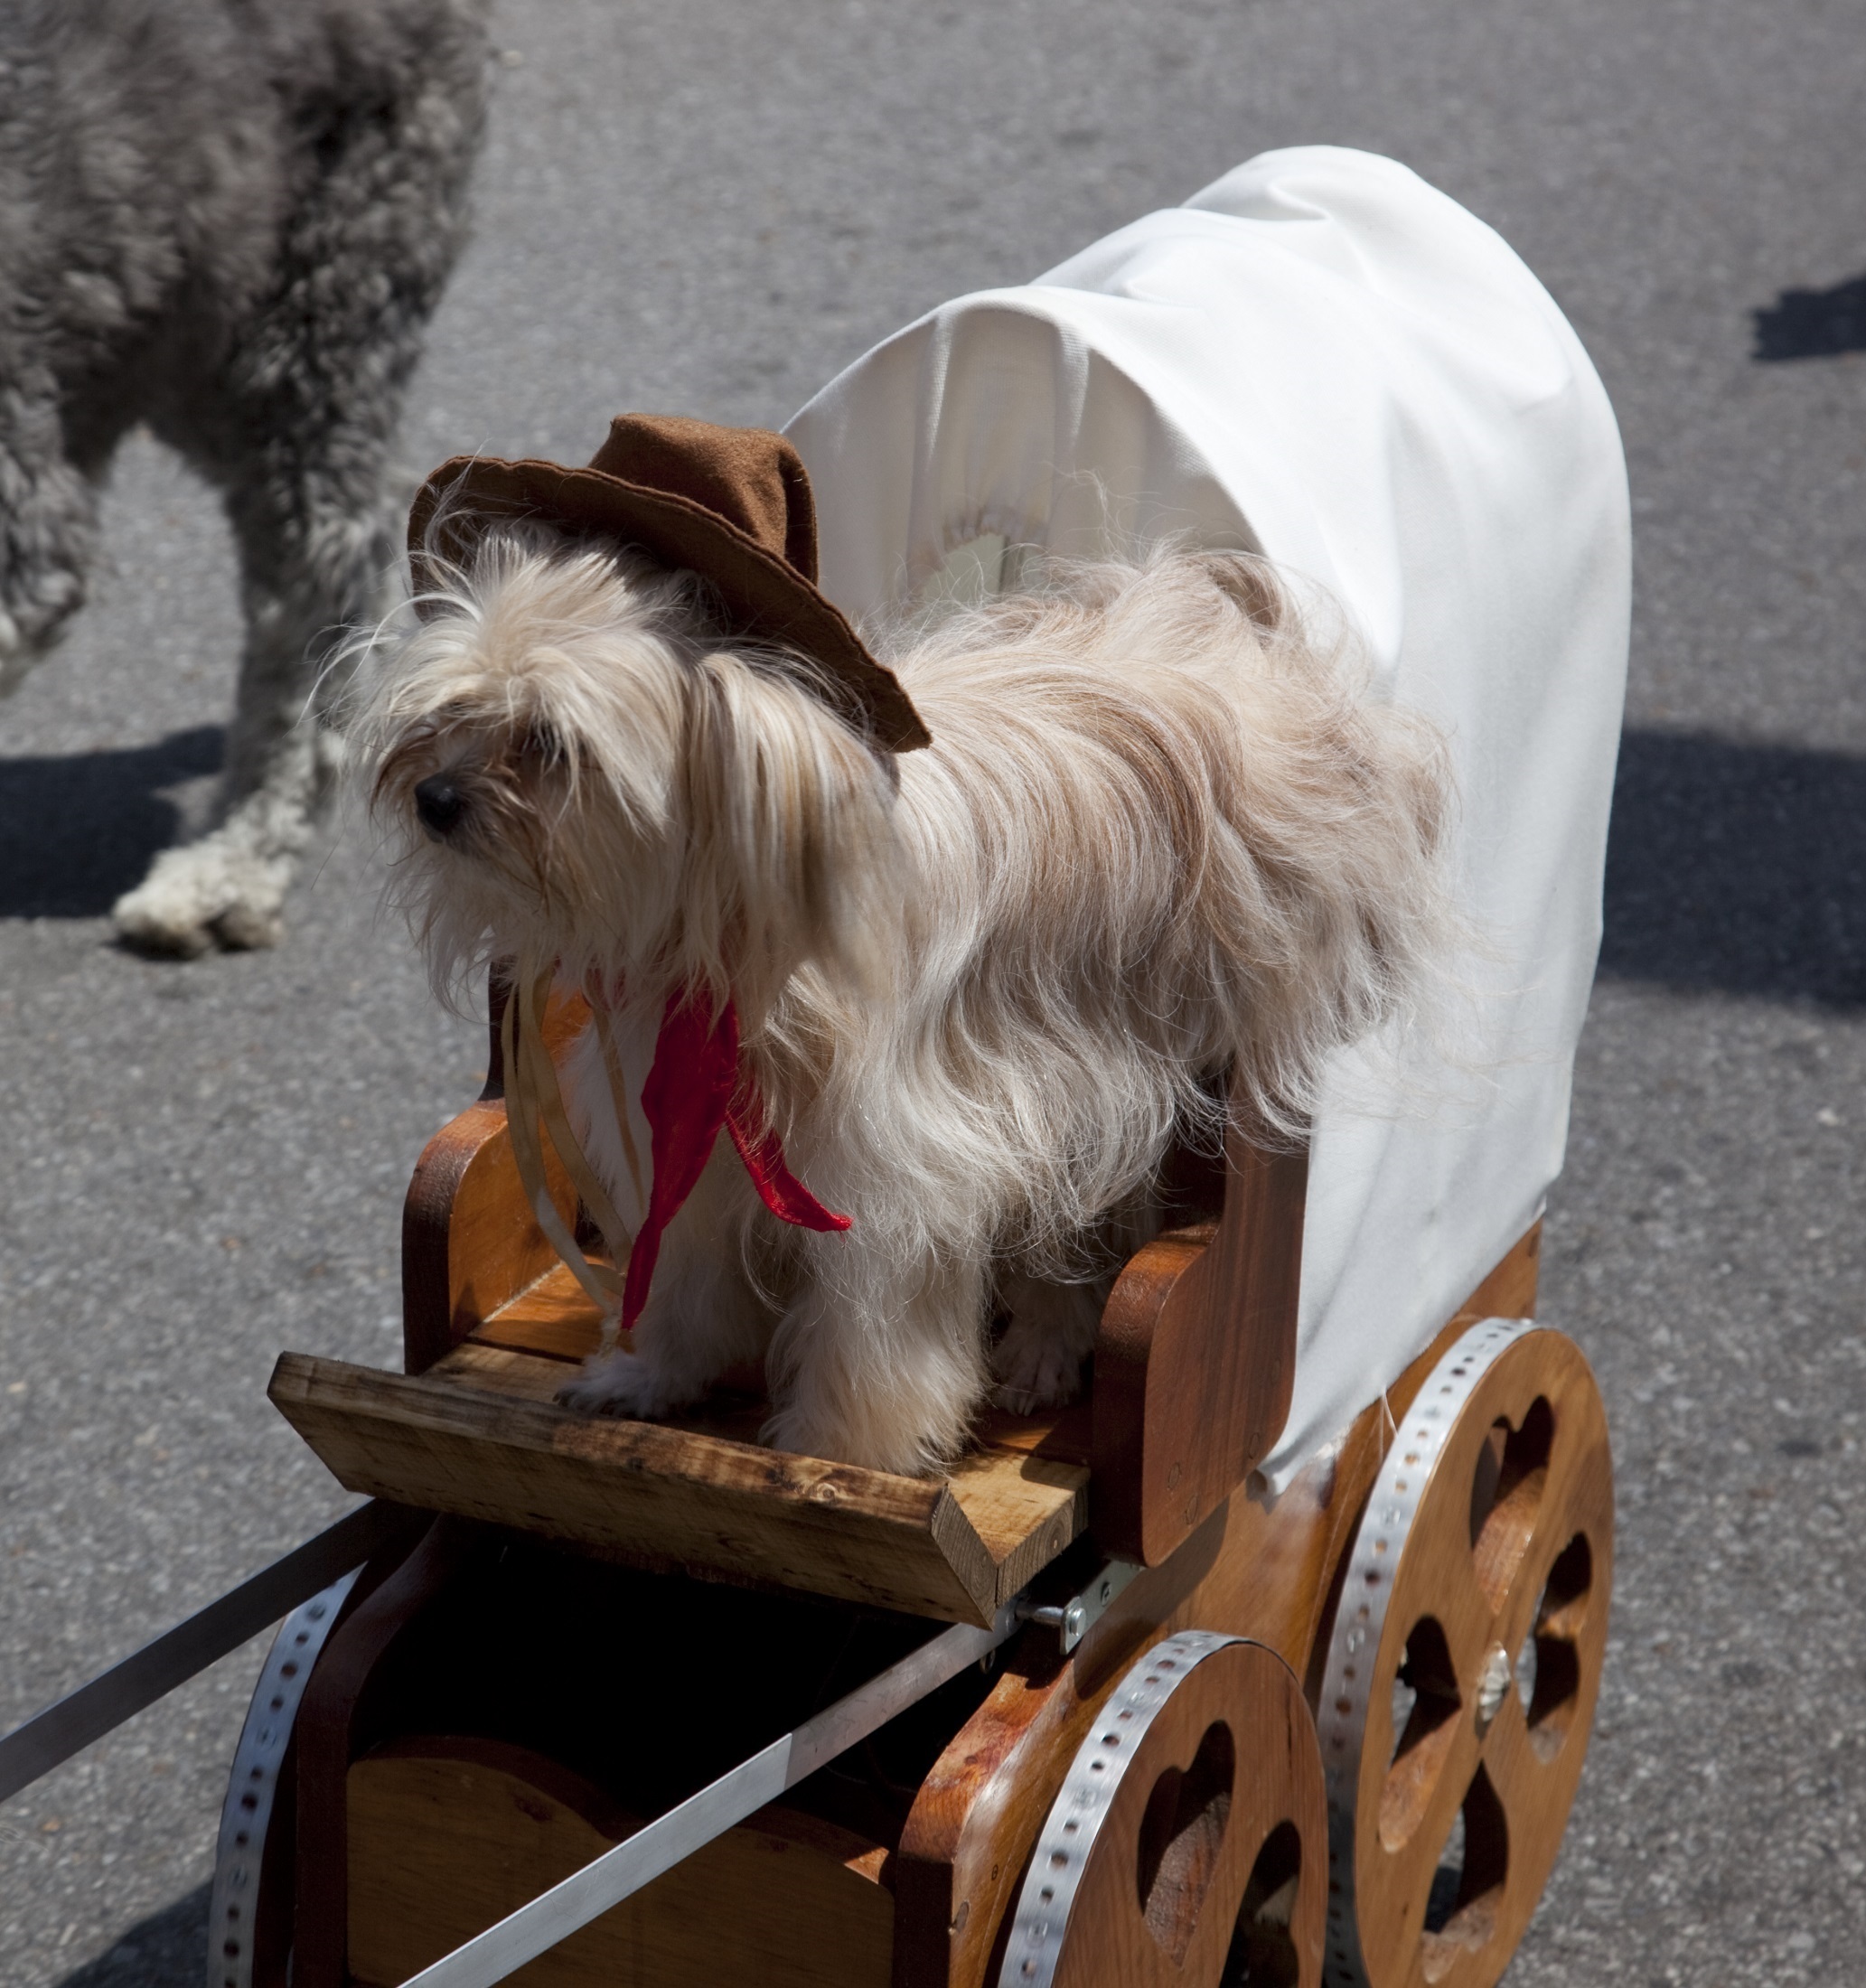
hair, street, wagon, dog, cute, canine, pet, fur, show, mammal, hat, colorful, parade, fun, vertebrate, costume, terrier, dog like mammal